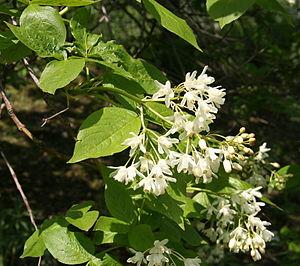
Staphylea est un genre regroupant une dizaine d'espèces d'arbustes originaires de l'hémisphère nord.